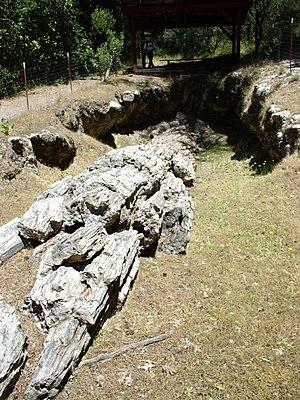
Calistoga est une municipalité du comté de Napa, en Californie, aux États-Unis. Sa population s’élevait à 5 155 habitants lors du recensement de 2010, estimée à 5 311 habitants en 2016.